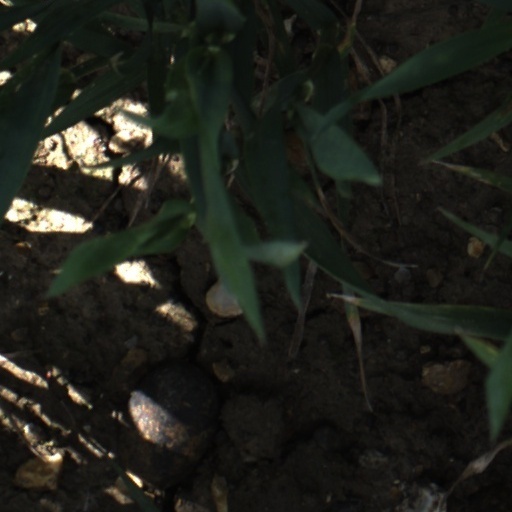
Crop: wheat